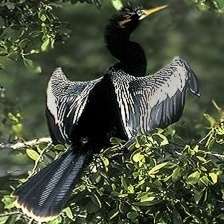
Species: ANHINGA
Scientific name: ANHINGA ANHINGA